Plastic Ono Band

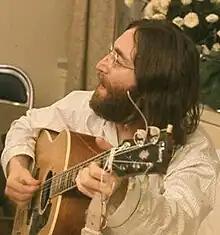
Lennon playing "Give Peace a Chance" in Montreal, 1969

During the second bed-in, held in Montreal in late May and early June 1969, Lennon, Ono and their guests recorded the Lennon-penned song "Give Peace a Chance" and Ono's "Remember Love". These were released on 4 July as a single credited to the Plastic Ono Band. It was the first single released by Lennon outside of the Beatles, with whom he was still active. Although an independent composition and release by Lennon, his Beatles writing partner Paul McCartney was still credited, as both a contractual and personal agreement of sharing credit. There is written and photographic evidence to suggest, however, that the original Plastic Ono Band was a sound and light installation set up in the Apple press office. In the 26 July 1969 edition of "Disc and Music Echo", Derek Taylor, the Beatles press officer, wrote the following article: